COVID-19 contact tracing in Taiwan

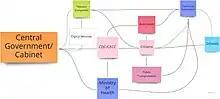
Diagram of the network

With fears of a worsening COVID-19 situation in Taiwan, the Executive Yuan presented a new Contact Information Registration method, which enabled the government to track down movements and nearby contacts of patients diagnosed with COVID-19. In order for this application to work, various levels of government cooperated closely on differing levels of contact tracing. The government has opted for a collaborative approach in which central government health authorities work in tandem with local city and county health authorities to provide contact tracing for recorded COVID-19 cases.